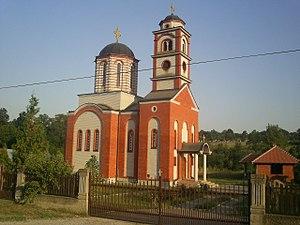
L'éparchie de Šumadija est une éparchie, c'est-à-dire une circonscription de l'Église orthodoxe serbe. Située au centre de la Serbie, elle a son siège à Kragujevac. À sa tête se trouve l'évêque Jovan.
Dobrovodica est un village de Serbie situé dans la municipalité de Batočina, district de Šumadija. Au recensement de 2011, il comptait 381 habitants.